Love of Christ

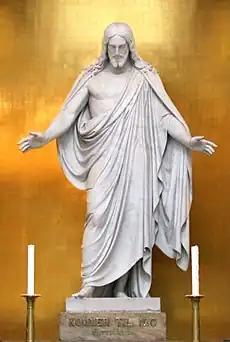
"Christus" (1821) by Bertel Thorvaldsen, Church of Our Lady, Copenhagen.

The love of Christ is a central element of Christian belief and theology. It refers to the love of Jesus Christ for humanity, the love of Christians for Christ, and the love of Christians for others. These aspects are distinct in Christian teachings—the love for Christ is a reflection of his love for all people.